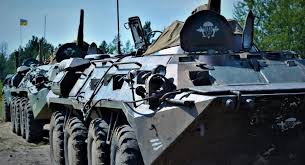
Label: BTR-70